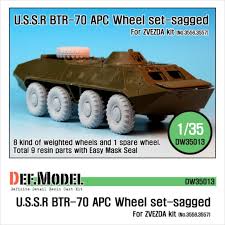
Label: BTR-70